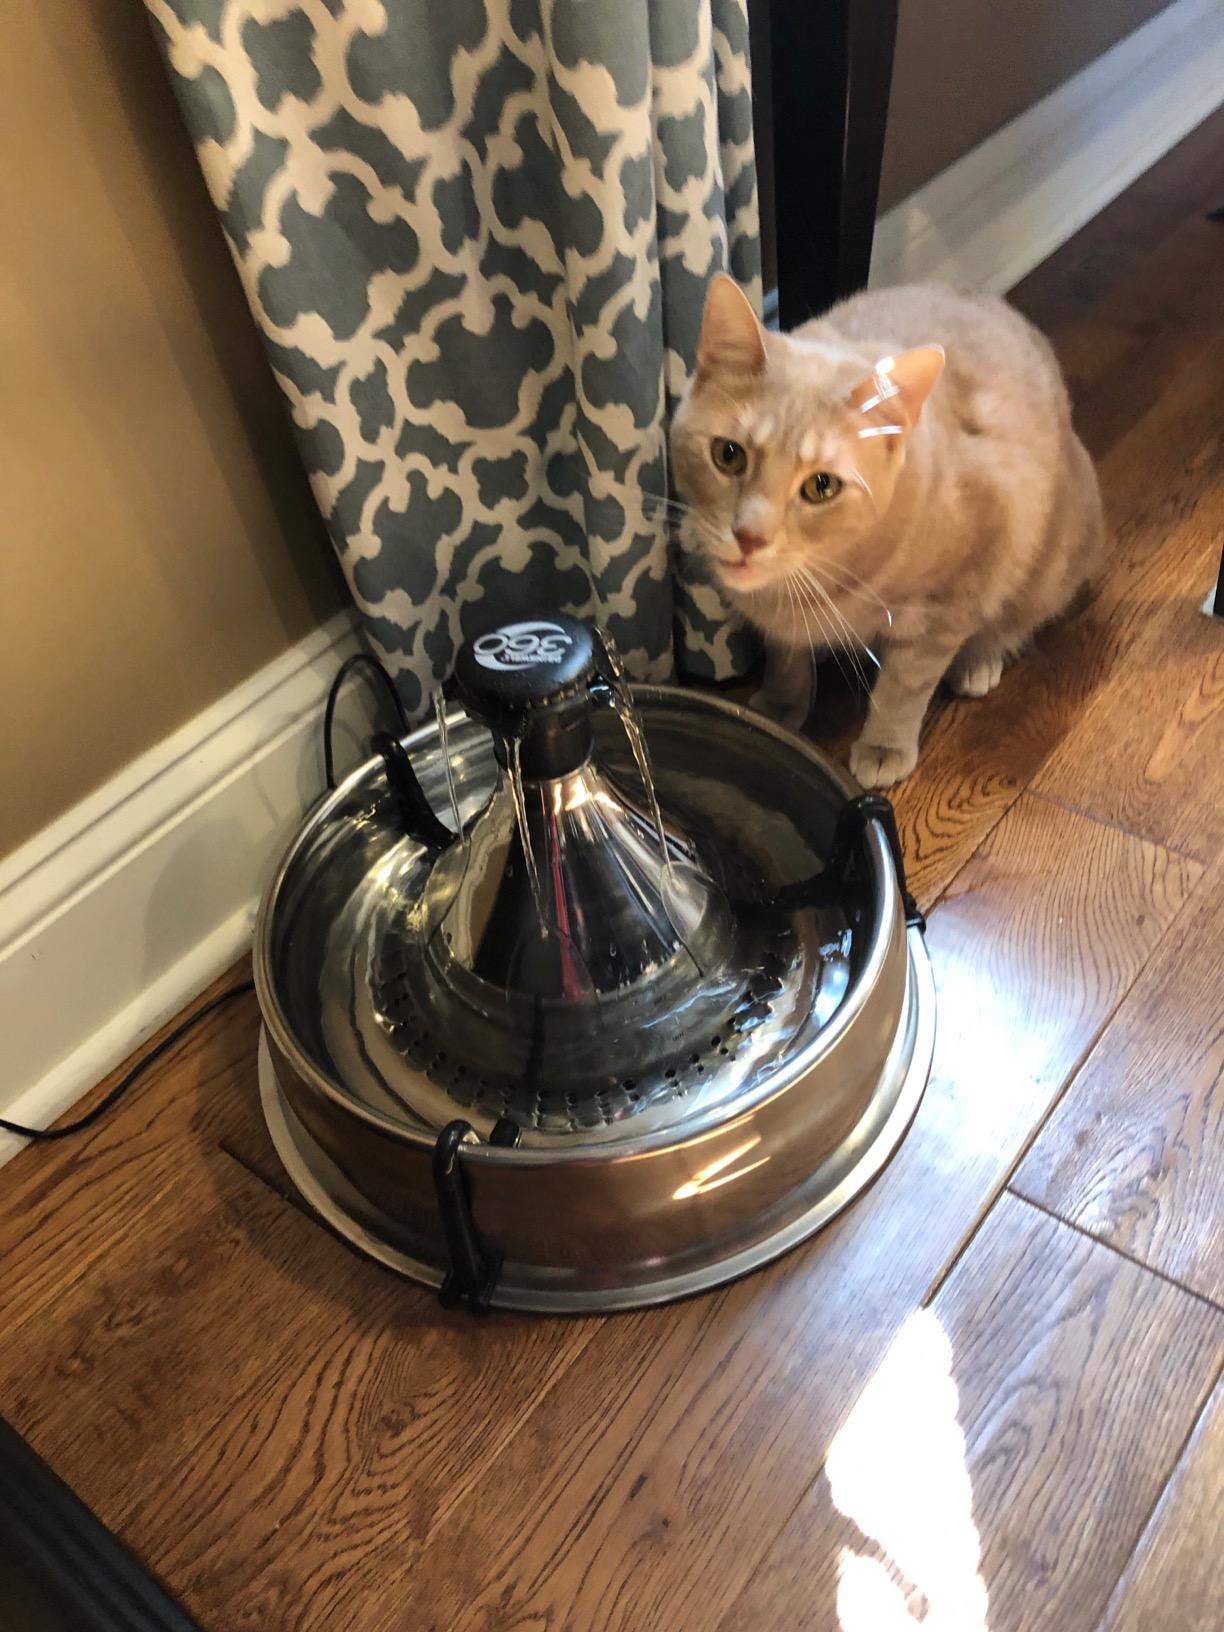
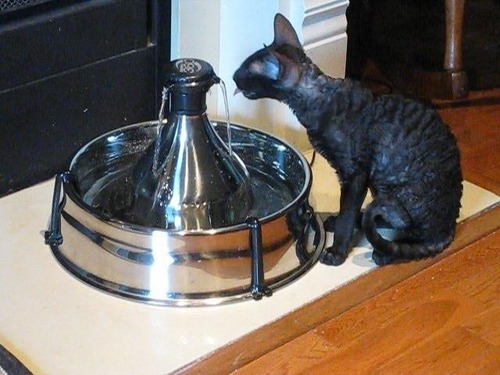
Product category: items_bowl
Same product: yes